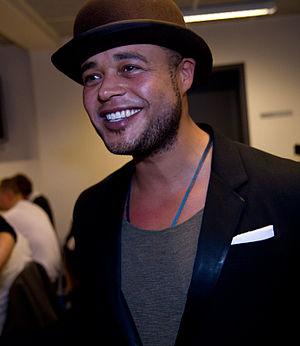
Remee, de son vrai nom Mikkel Johan Imer Sigvardt, né le 8 novembre 1974 à Frederiksberg au Danemark, est un auteur-compositeur et producteur danois.